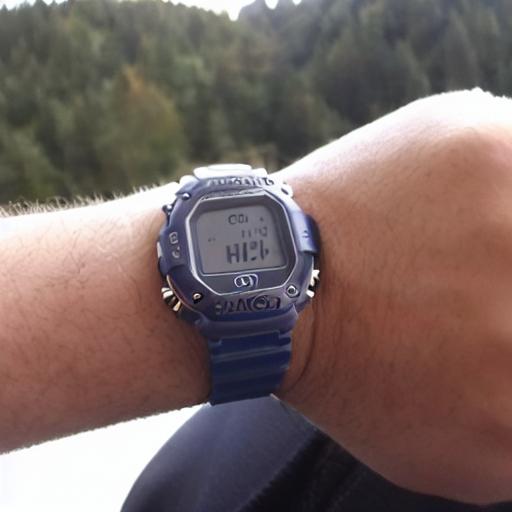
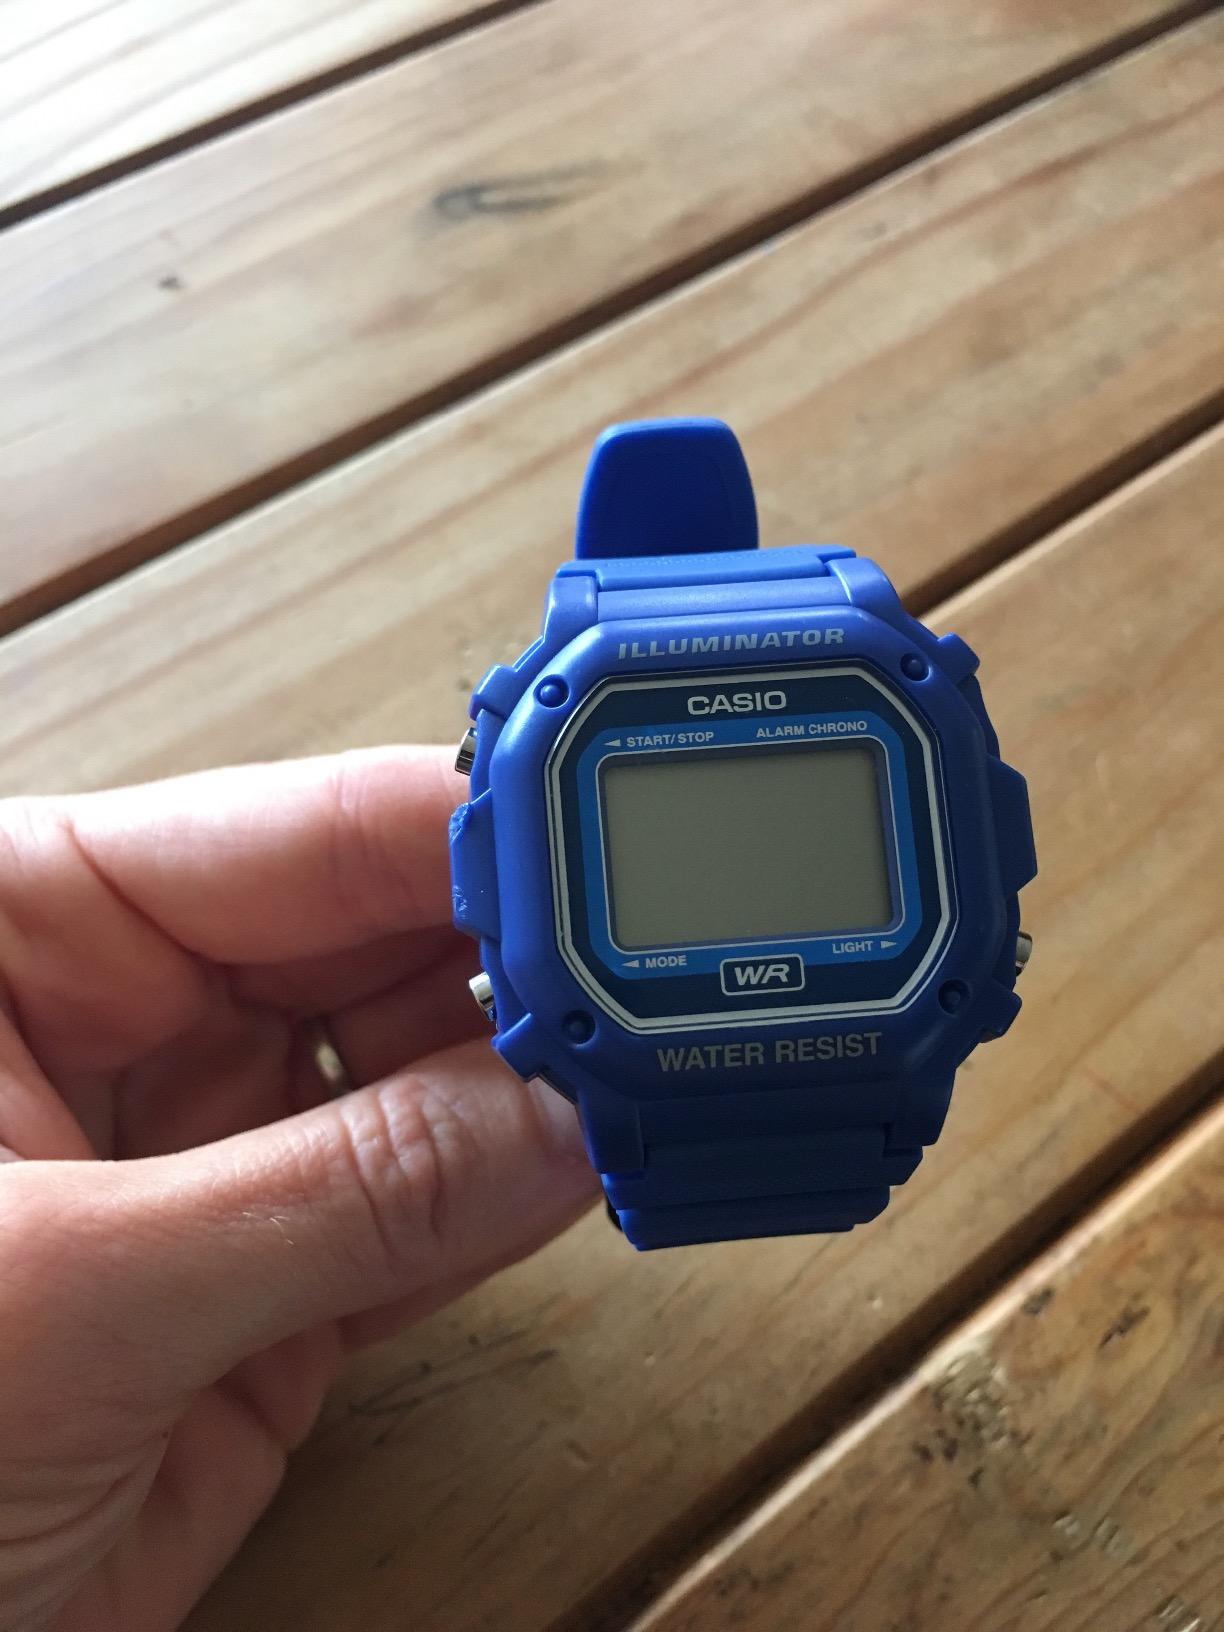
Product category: accessories_watch
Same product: no